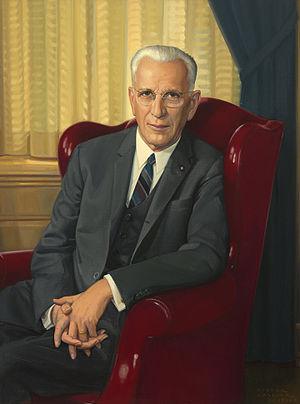
John William McCormack, né le 21 décembre 1891 à Boston et mort le 22 novembre 1980 à Dedham, est un homme politique américain.